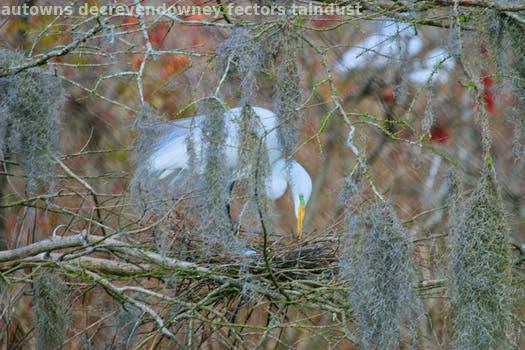
Label: Watermark